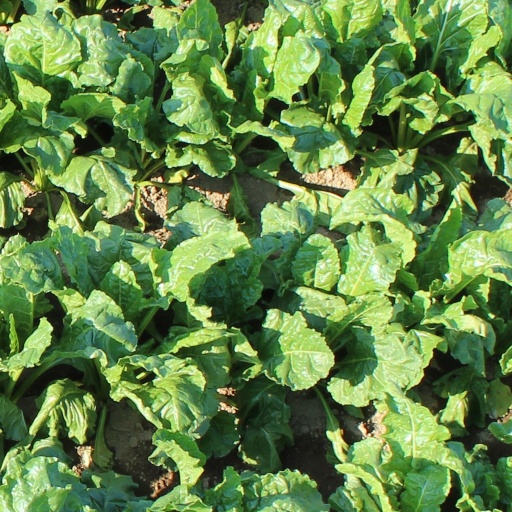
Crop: sugar beet